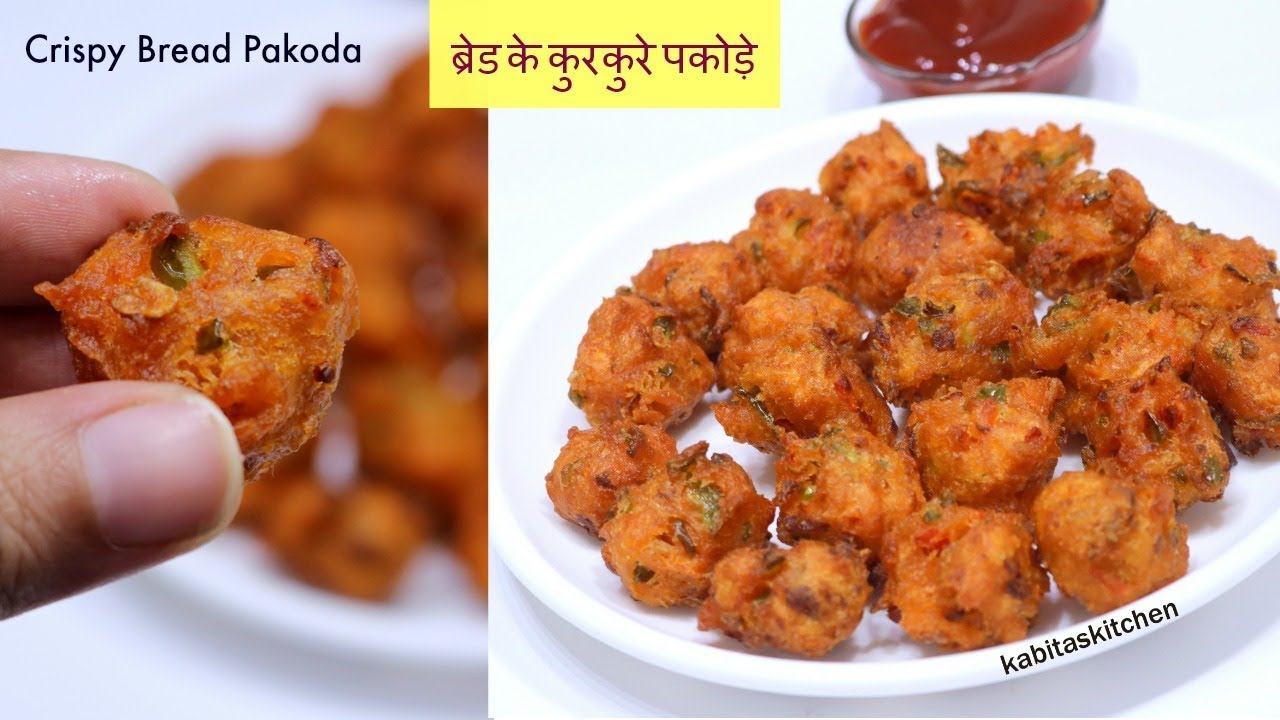
Dish: pakode